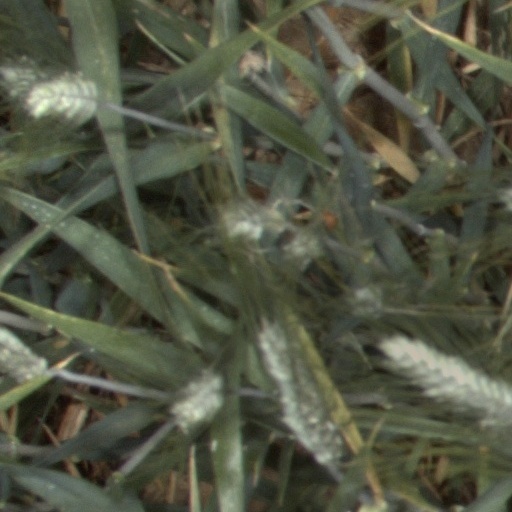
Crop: wheat